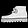
Label: Ankle boot